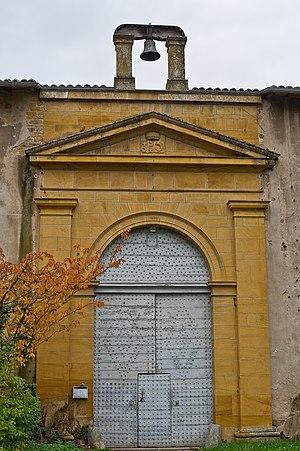
Château d'Avauges, (InscritInscrit, 19812010) This building is indexed in the Base Mérimée, a database of architectural heritage maintained by the French Ministry of Culture,
Saint-Romain-de-Popey est une commune française, située dans le département du Rhône en région Auvergne-Rhône-Alpes.Elle est la troisième plus grande commune du canton de Tarare en termes d'habitants, après Tarare, Vindry-sur-Turdine et devant Saint-Forgeux. Saint-Romain-de-Popey est une commune du sud du Beaujolais viticole.